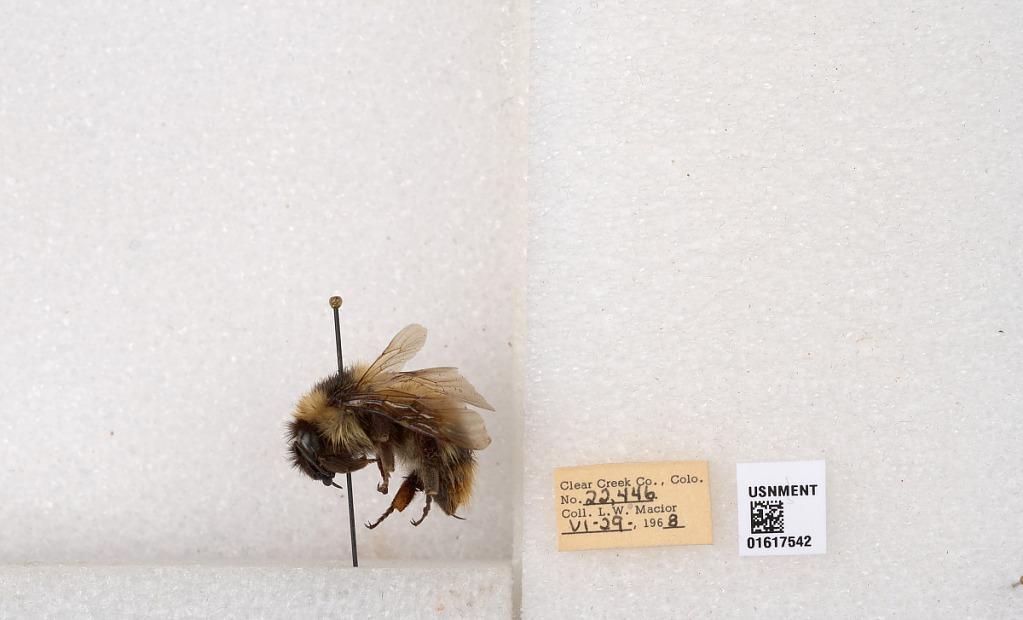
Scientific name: Bombus kirbyellus
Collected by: L. Macior
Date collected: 1968-6-29
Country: United States
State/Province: Colorado
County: Clear Creek
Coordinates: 39.6891, -105.644